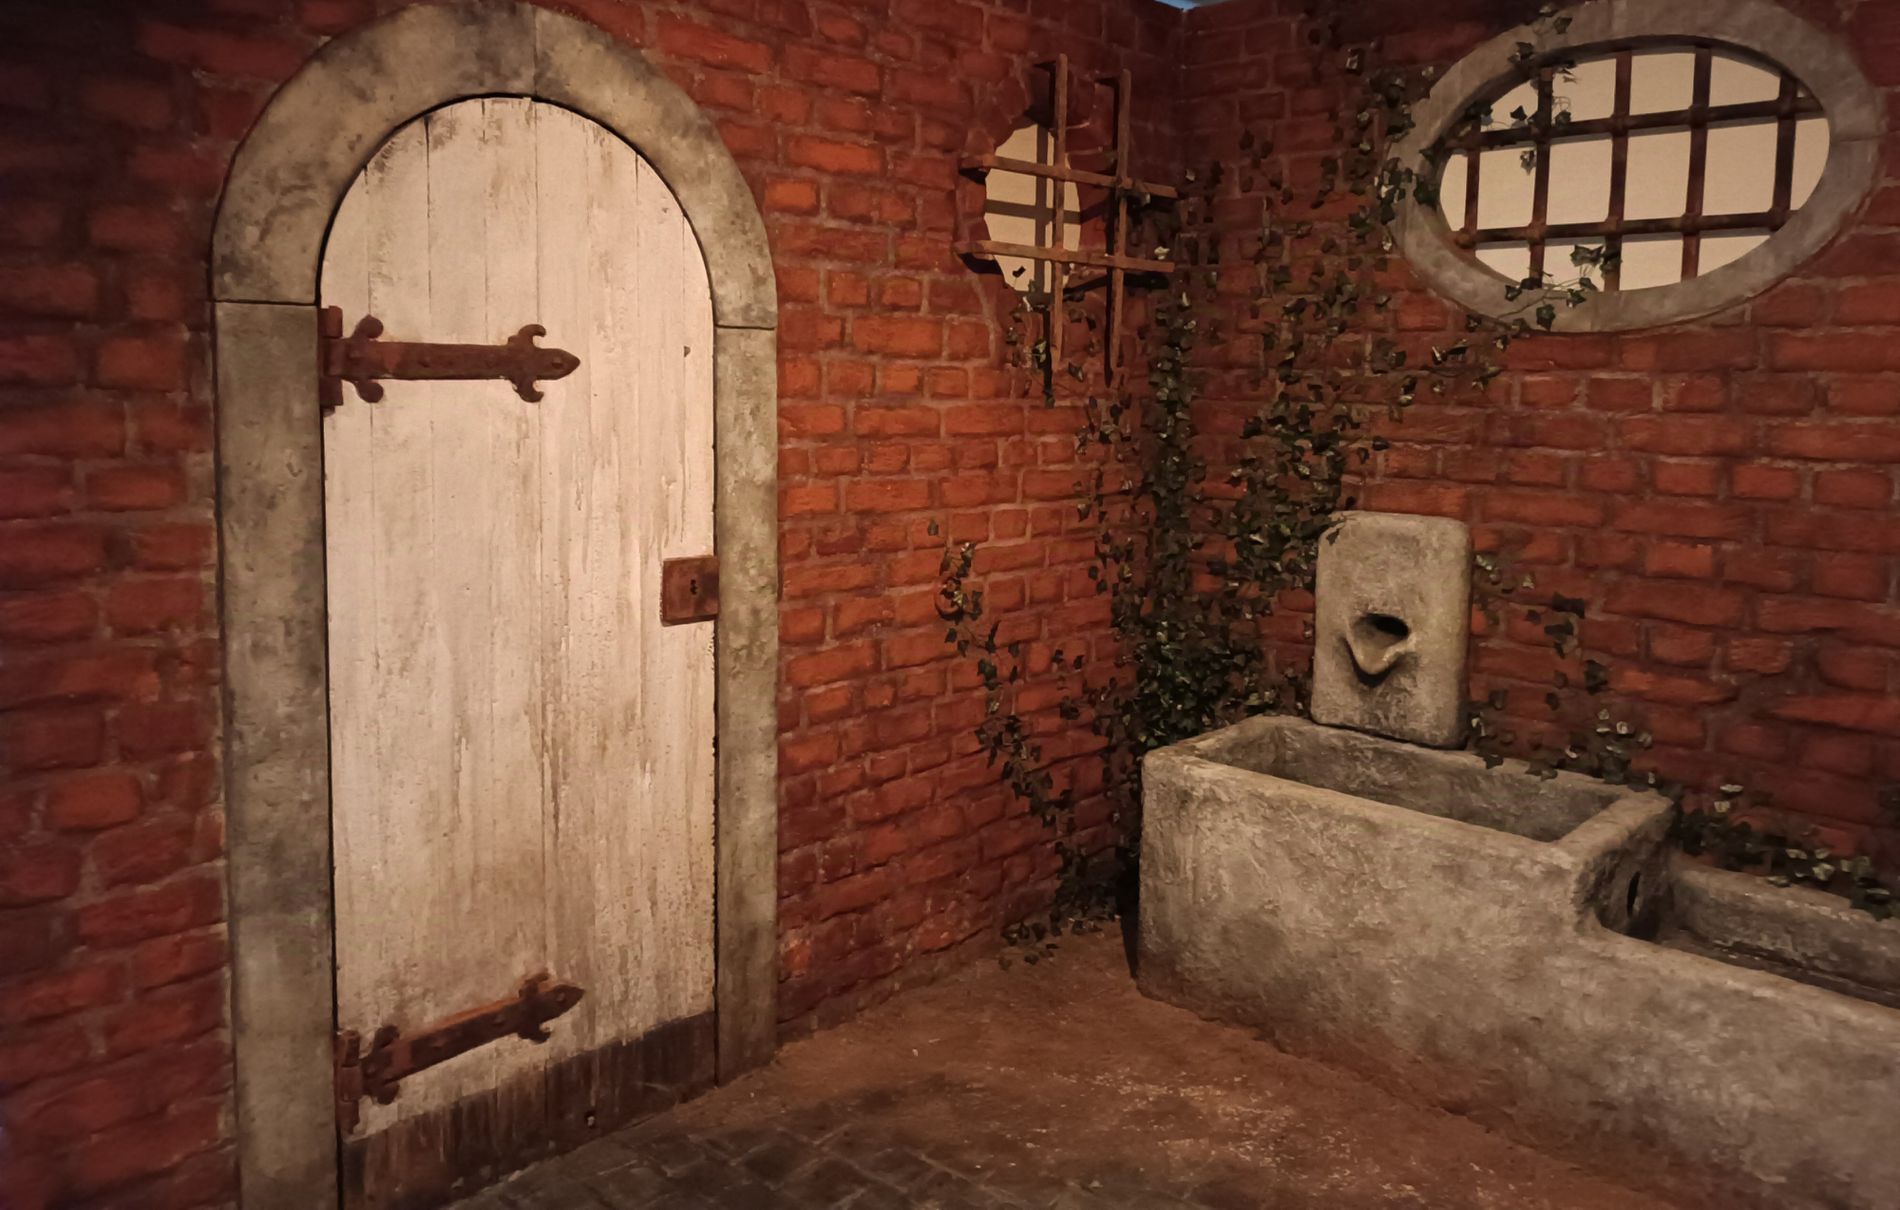
Old room with trough, and an arched window.
A small, rustic scene depicts a section of a brick wall with a weathered white door, a stone trough, and an arched window. The wall is covered with creeping  plants. The door is simple, white, and worn, suggesting age. The latch and hinges seem old.
A trough of a light gray tone is positioned on the right side of the image. The timing seems to suggest a quiet moment.
The door is simple, white, and worn, suggesting age.   The plants seem realistic, climbing over the bricks, adding a touch of nature to the space. The setting is a small, enclosed courtyard or section of a historical building. The overall atmosphere is serene and quiet.
Labels: Brick, Cross, Symbol, Crypt, Path, Walkway, City, Road, Street, Urban, Arch, Architecture, Dungeon, Building, Wall, Flagstone, Slate, Cobblestone, Window, Door, Monastery, Frame, Plant, Trough, Floor, Steel rod
Camera: Xiaomi 2201117SY
Aperture: F1.9
Exposure: 1/14 sec
ISO: 10103
Focal length: 5.9 mm